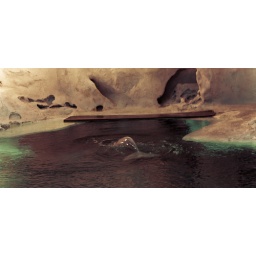
The arctic-temperature beluga whale... it wasn't actually that cold in this building at ALL, but his water was..